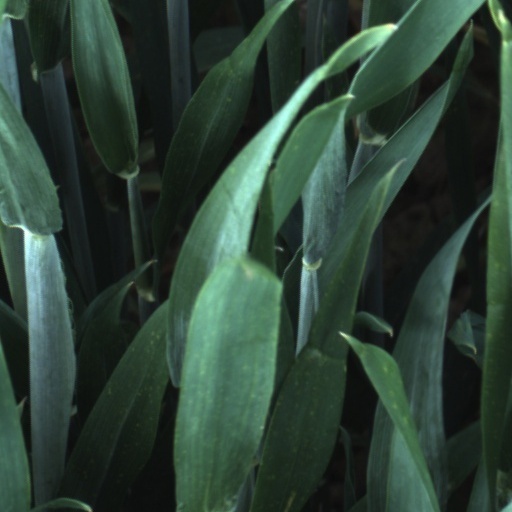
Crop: wheat